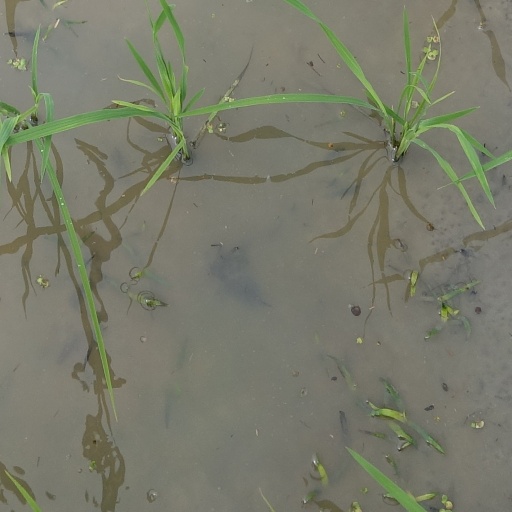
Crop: rice